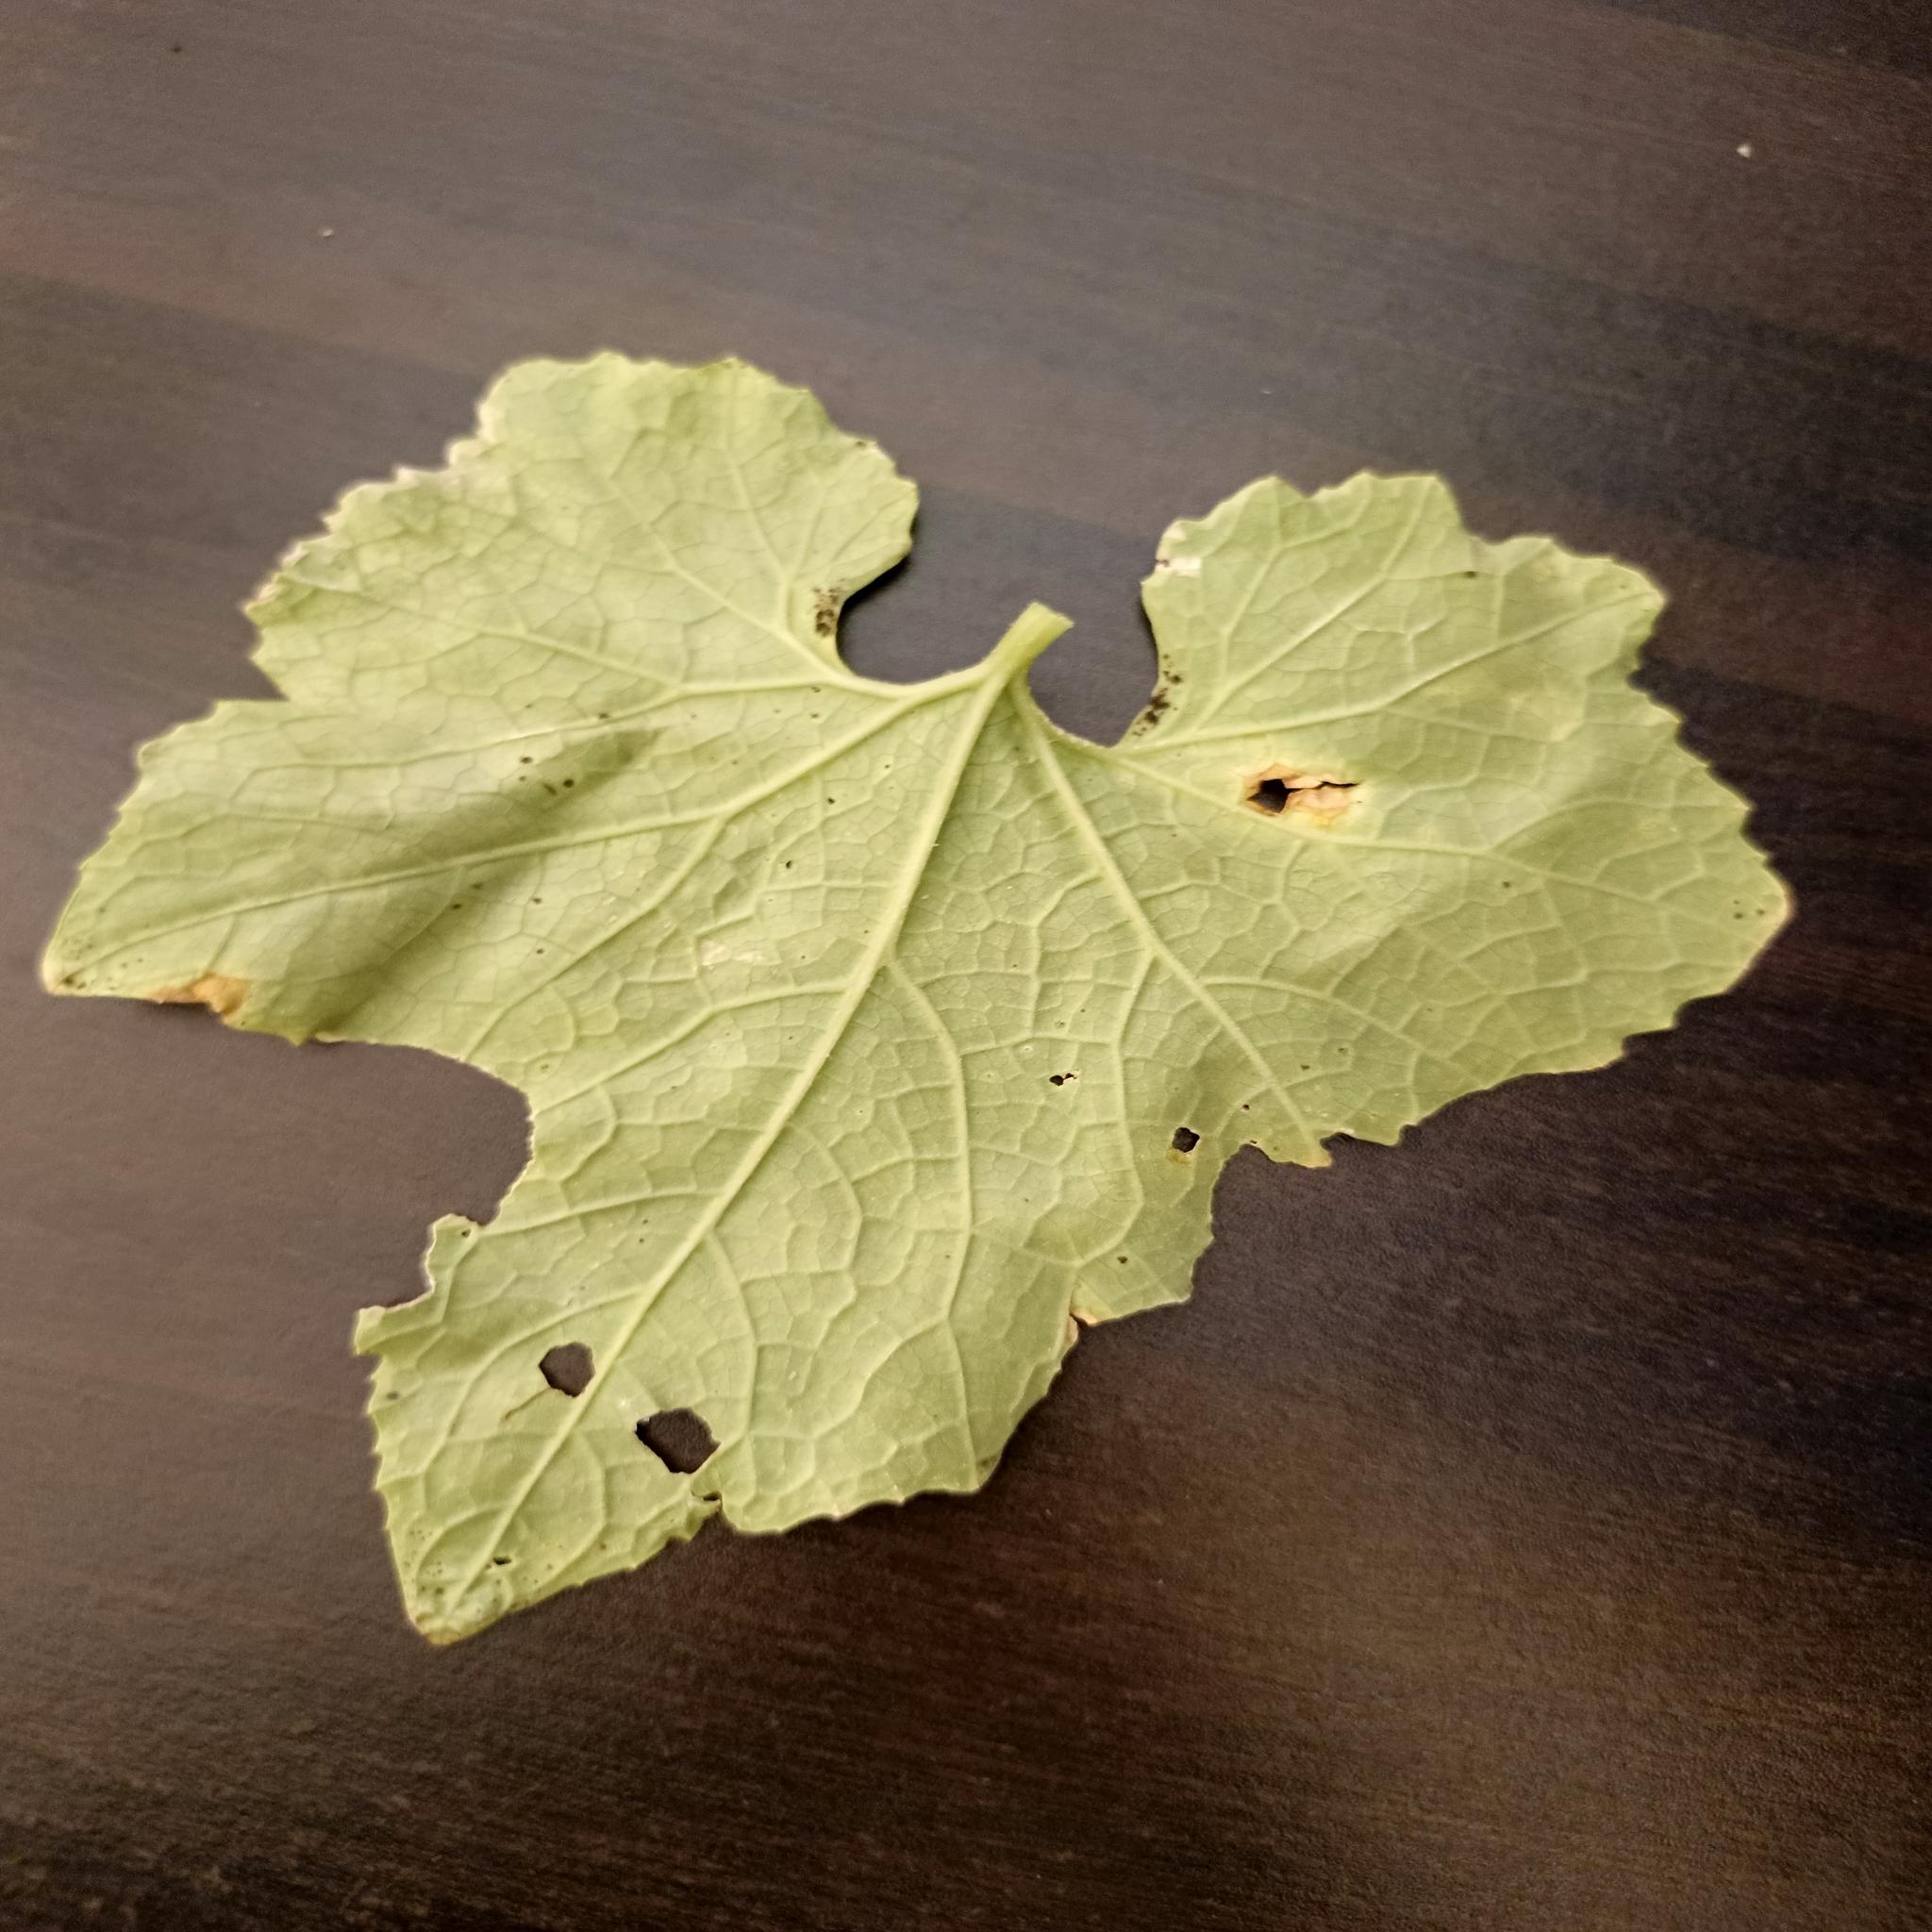
Label: Aphid